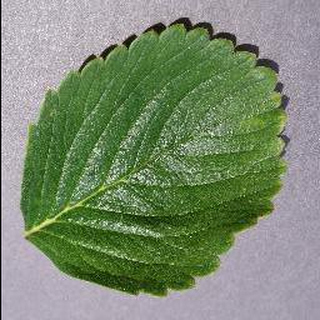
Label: healthy_strawberry